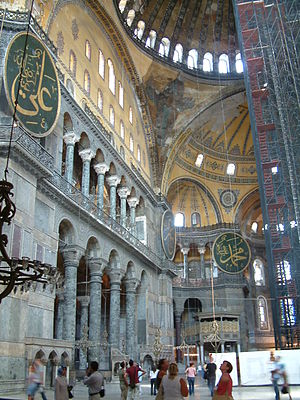
Hagia Sophia
Kirkerummet. Det røde stillads til højre i billedet skyldes at kuppelhvælvet er under konservering.
Hagia Sophia eller Agia Sophia er det største byzantinske monument i det Byzantinske Riges hovedstad Konstantinopel.